Renowned Films

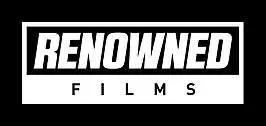

Renowned Films has produced documentary, format and reality television alongside its branded content division that has worked with clients including Adidas, Selfridges, Apple and Beats by Dre. Renowned's projects include 'The Peng Life' with the Chicken Connoisseur for Channel 4, 'NYPD Biggest Gang in New York?' for the BBC, 'The Women Who Kill Lions', 'Top Dad with Ashley Walters' and series 3 of 'Random Acts' for Channel 4, as well as Pranksterz for ITV2.